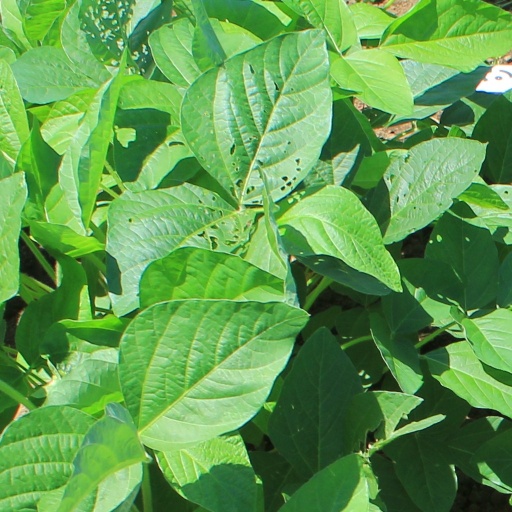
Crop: soybean